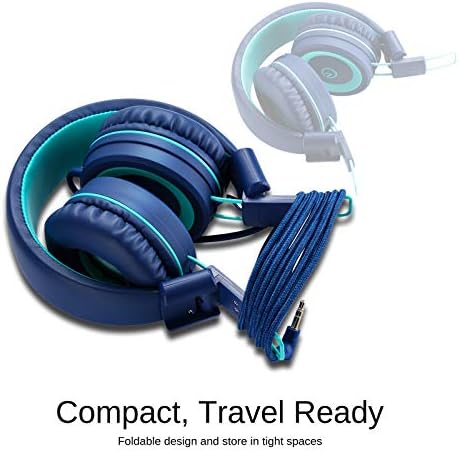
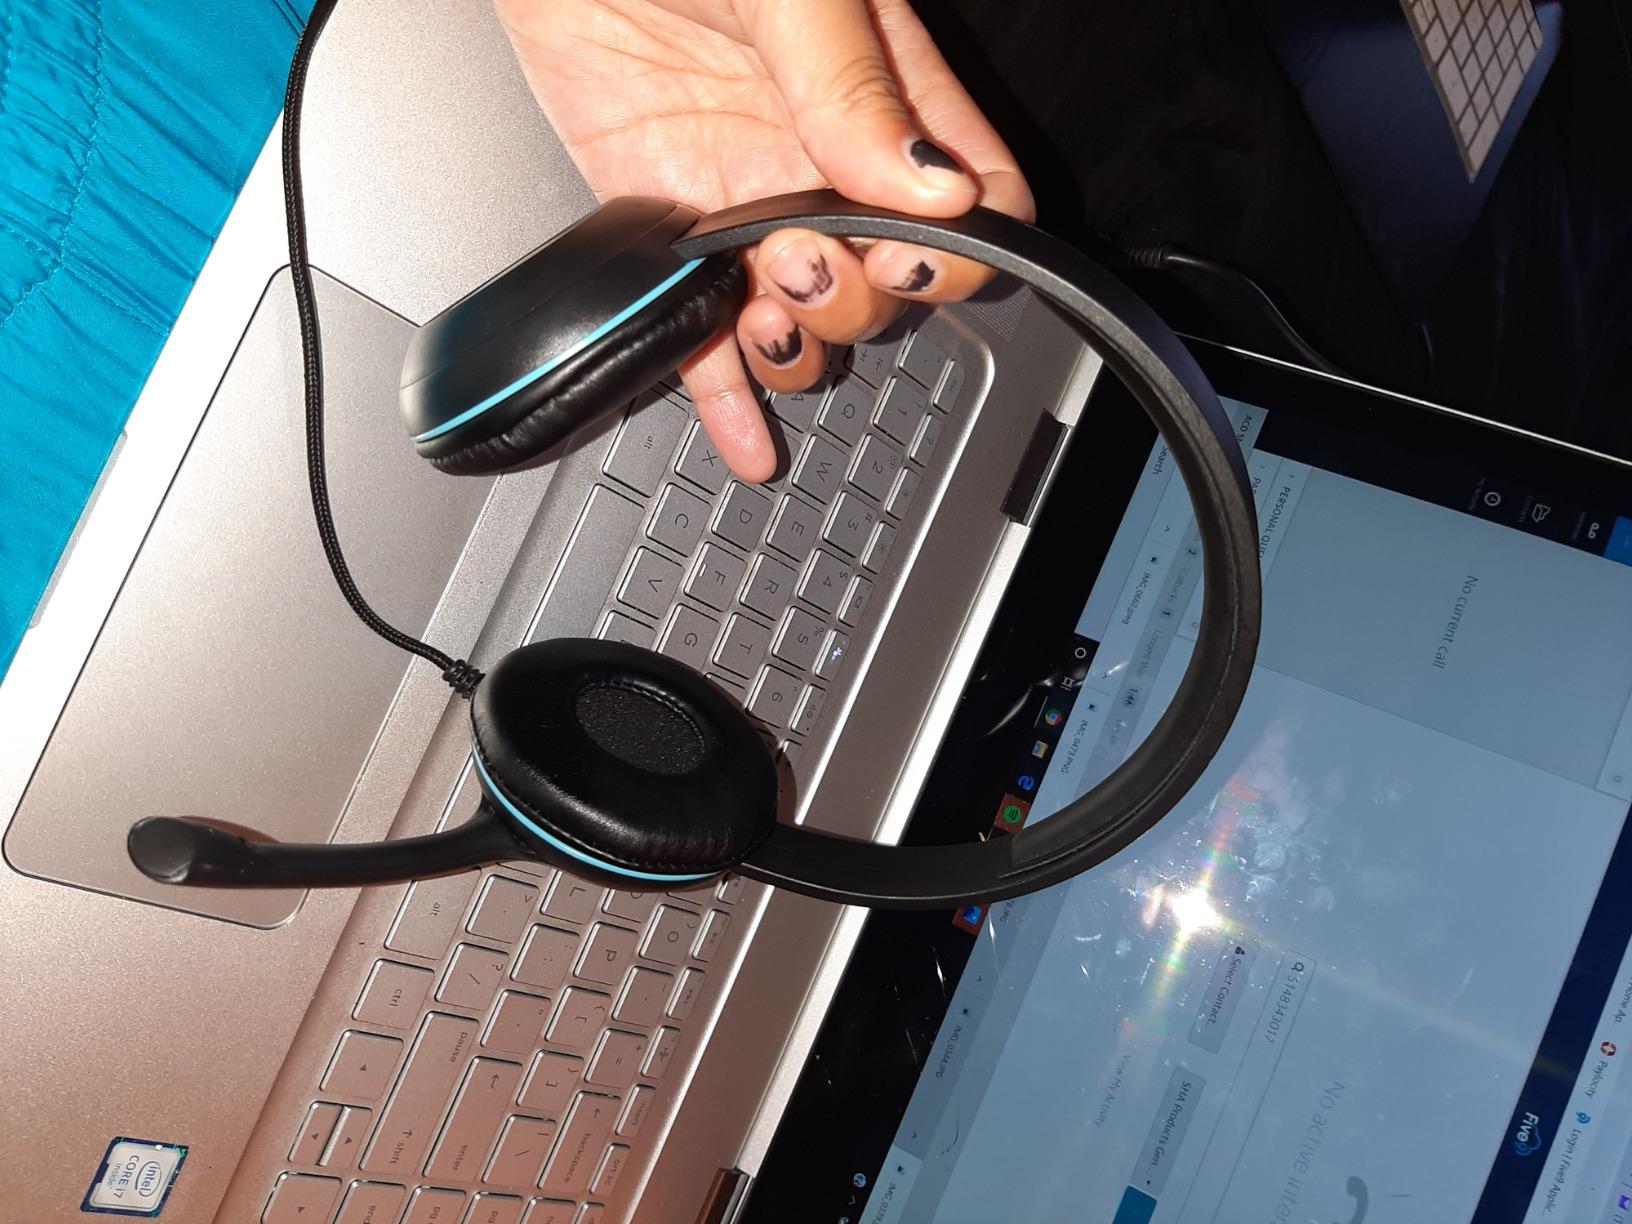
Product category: headphones
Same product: no